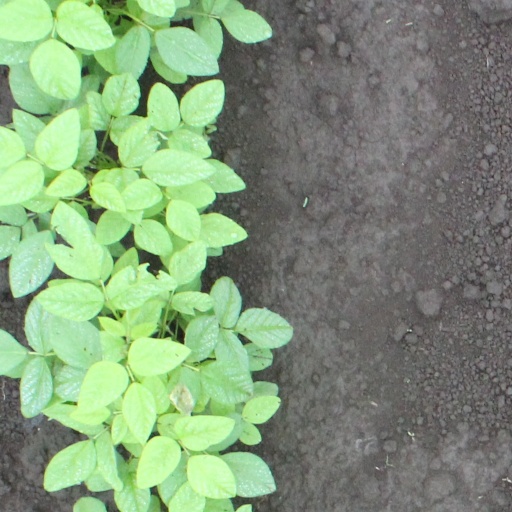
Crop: soybean